Árpád stripes

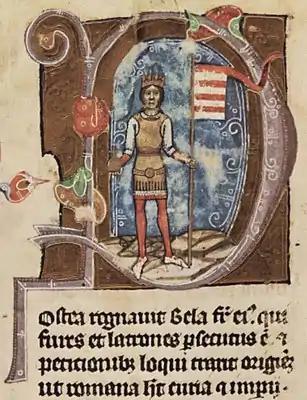
King Béla III of Hungary in "Chronicon Pictum"

The first depiction of the Árpád stripes appear on a coat of arms in 1202 in the seal of King Emeric of Hungary, member of the Árpád Dynasty, though a debated striped banner makes its appearance already on silver coins minted by Stephen I. roughly two centuries earlier. It has ever since formed part of the coat of arms of the ruling dynasties of Hungary and of the coat of arms of the Hungarian state, most of the time, as it does today, "impaling gules, on a mount vert a crown Or, issuant therefrom a double cross argent" or marshalled with the Angevins’ "azure, semé-de-lis Or".